Roman Catholic Diocese of Chiemsee

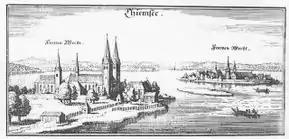
Herrenchiemsee (left); Engraving by Merian,

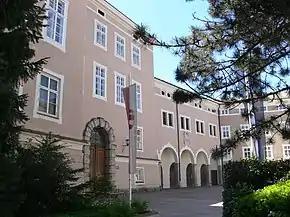
Chiemseehof, Salzburg

The Bishopric of Chiemsee was a Roman Catholic diocese. While based on the islands of the Chiemsee in Bavaria, Germany, most of its territory lay in the County of Tyrol, Austria. The bishopric ceased to be a residential see in 1808. and accordingly is today listed by the Catholic Church as a titular see.